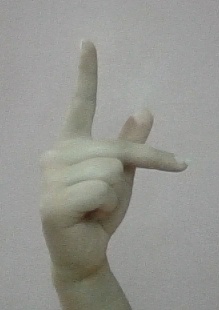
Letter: dha